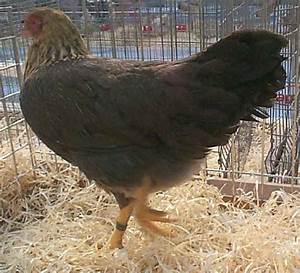
Label: chicken